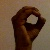
The image shows a hand gesture representing the letter 'O' in Indian Sign Language.